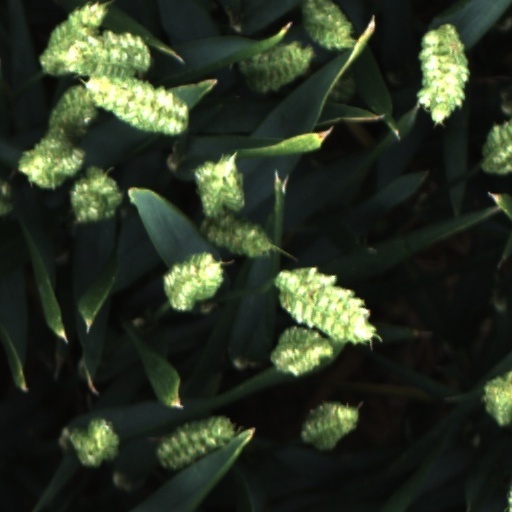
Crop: wheat